Dean of Christ Church Cathedral, Dublin

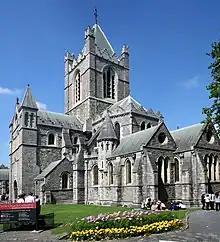
Christ Church Cathedral

The Dean of Christ Church Cathedral, Dublin is dean and head of the chapter of the Cathedral of the Holy Trinity, commonly called Christ Church Cathedral, which is the cathedral church of the United Diocese of Dublin and Glendalough in the Church of Ireland. The dean is appointed by the Church of Ireland Archbishop of Dublin. Aspects of the cathedral administration are overseen by the Cathedral Board, which the Dean chairs with both a regular and a casting vote.